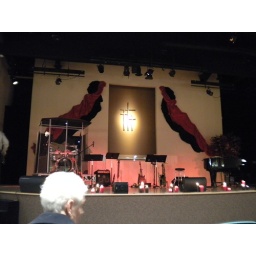
Even the church got in on the act.. red and black candles - they're turning! YES!